Geology of Alderley Edge

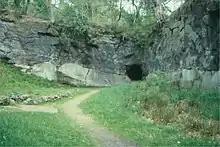
Wood Mine Conglomerate at Church Quarry

Two other minor beds are seen to the southeast of these areas a single cycle conglomerate/sandstone/marl of 9 m thickness known as the Brynlow conglomerate and a final bed that overlies the Brynlow Conglomerate and is named the Nether Alderley Sandstone. On top of the Nether Alderley Sandstone lie the Mercia Mudstones which attain a thickness of 300 m, but these are only seen on the lower plains, it is in these beds that the halite lies.